Buddhist caves in India

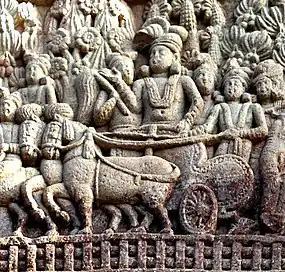
Emperor sponsored the Barabar caves, as revealed by his dedicatory inscriptions.

These remarkable caves were conceived under the Imperial sponsorship of Ashoka and his grandson Dasaratha Maurya. The cost involved in the rock-cutting and the refined polishing work was probably enormous, and was never replicated again in subsequent caves. Ashoka dedicated the caves of Sudama and Visvakarma to the Ajivikas in the 12th year of his reign, when his religious evolution towards Buddhism was not yet fully completed. Later, Ashoka built the caves of Lomas Rishi (without dated inscription, but posterior to Sudama on architectural grounds) and Karna Chopar (19th year of his reign), at a time when he had become a firm advocate of Buddhism, as known from the Edicts of Ashoka. Therefore, he may naturally have offered the last two caves of Lomas Rishi and Karna Chopar to the Buddhists, although the former has no inscription and the latter has an inscription which only indirectly suggests that. Ashoka's inscription from Karna Chopar Cave does not mention the Ajivikas, and seems rather to refer to the Buddhist practice of retirement during the rainy season. In addition, the inverted swastika with upward arrow at the end of the inscription would be more of a Buddhist character. It is therefore probable that this cave was planned for Buddhist monks.